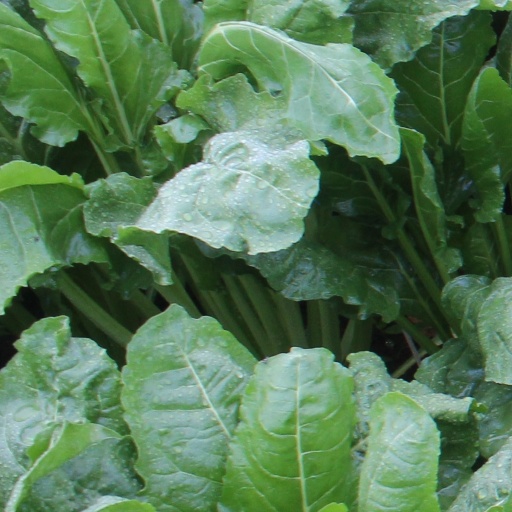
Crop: sugar beet